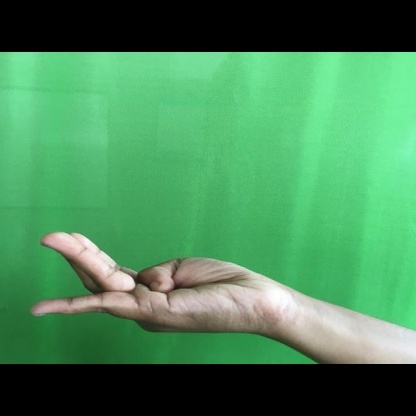
Mudra: Chaturam